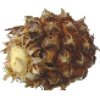
Label: Pineapple Mini 1